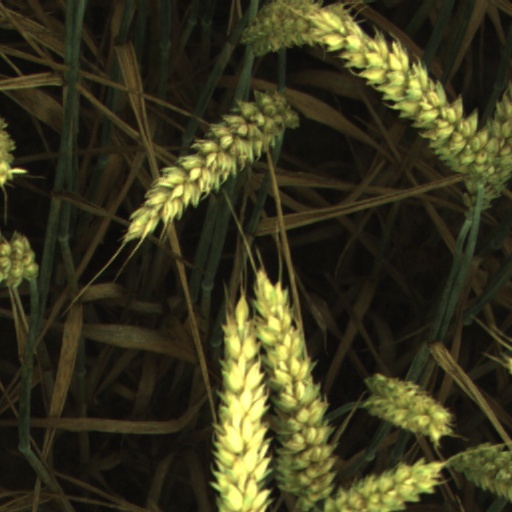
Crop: wheat